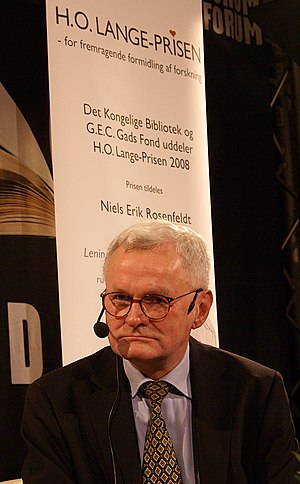
H.O. Lange-prisen
H.O. Lange-Prisen 2008 blev tildelt historikeren Niels Erik Rosenfeldt
Niels Erik Rosenfeldt, dansk historiker, modtager H.O. Lange-Prisen 2008.
H.O. Lange-prisen uddeles årligt af Det Kongelige Bibliotek til en person eller institution, der har ydet en særlig indsats for forskningsformidling. Prisen på 50.000 kr. sponsereres af G.E.C. Gads Fond og blev uddelt første gang 18. september 2001.